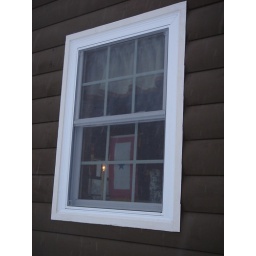
Blue star banner in window until Randy comes home